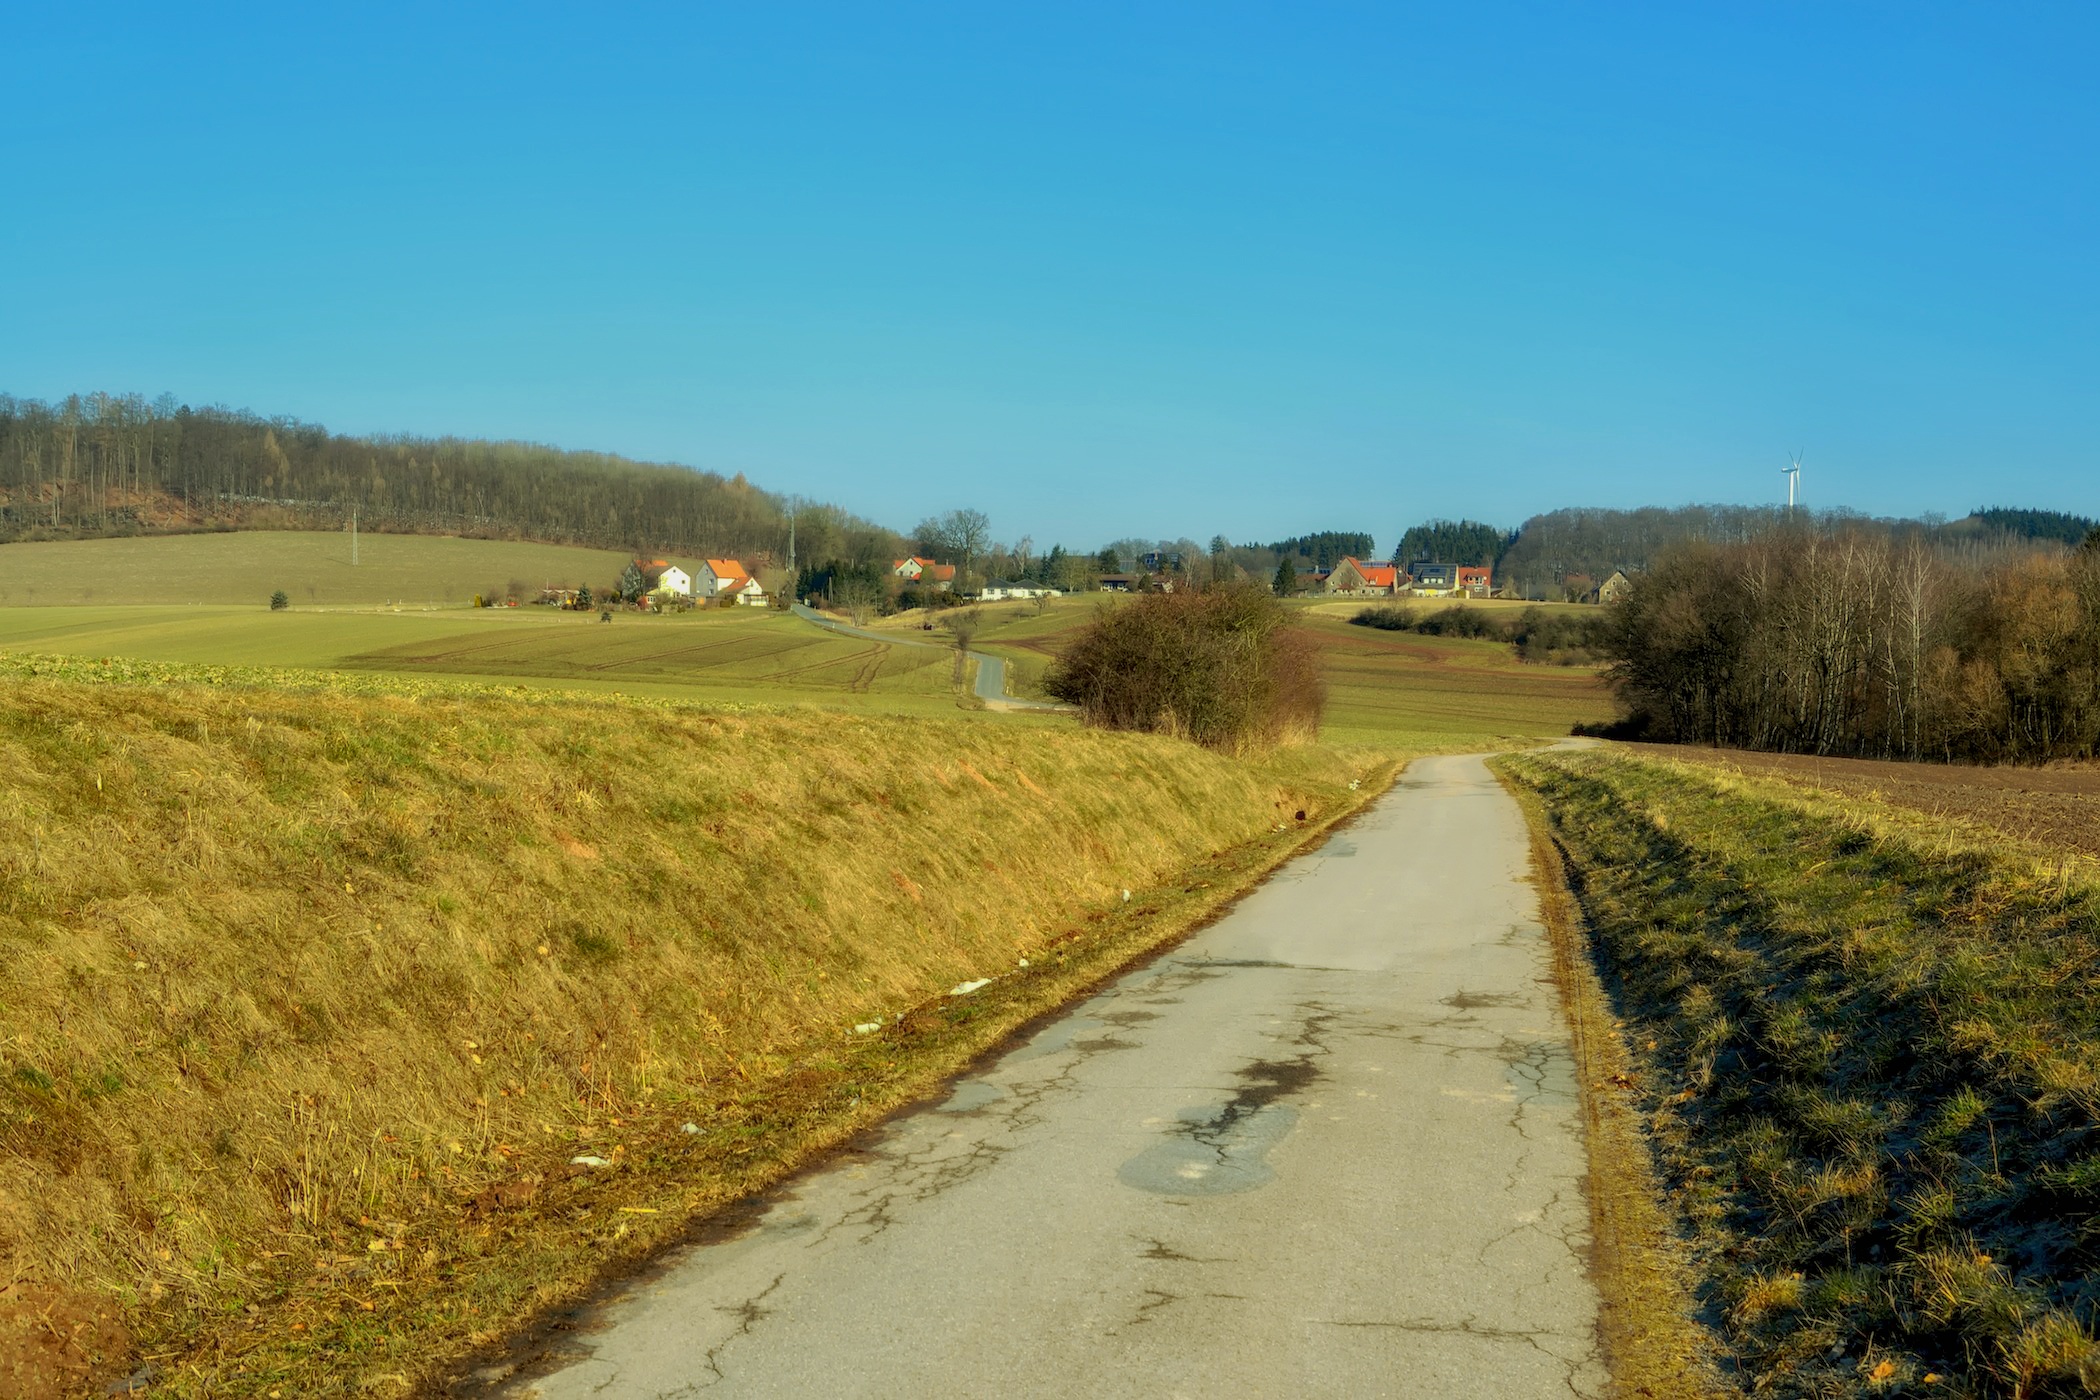
landscape, tree, forest, grass, road, field, farm, meadow, prairie, hill, highway, valley, dirt road, village, scenic, soil, reservoir, agriculture, waterway, plain, trees, fields, grassland, infrastructure, germany, ecosystem, rural area, detmold, grass family